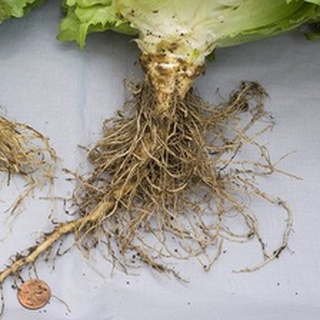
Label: wheat_common_root_rot